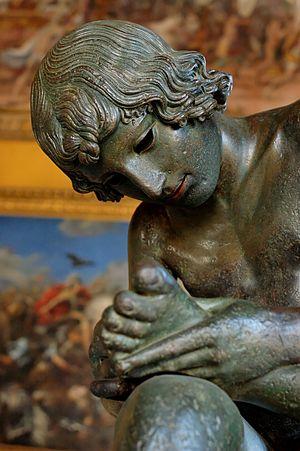
Détail du Tireur d'épine. Œuvre grec hellénistique tardif d'après des modèles classiques et hellénistiques. Italiano: Detaglio del “Spinario”. Opera romana del età tarda-ellenistica dai modelli classici e ellenistici.